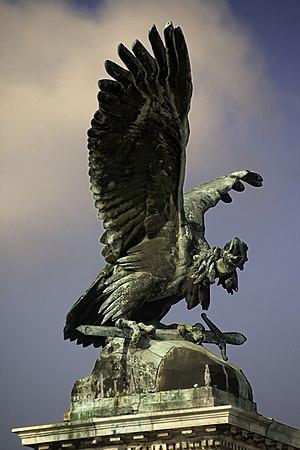
Le Turul est l'oiseau mythologique le plus important du mythe de l'origine des Magyars. Dans la mythologie hongroise, il est un messager lumineux de Dieu, posé au sommet du Világfa et veillant sur les esprits des enfants à naître, encore sous forme d'oiseaux.